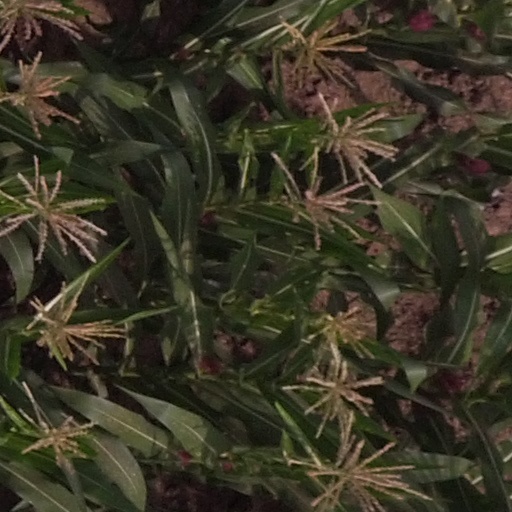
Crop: maize; corn